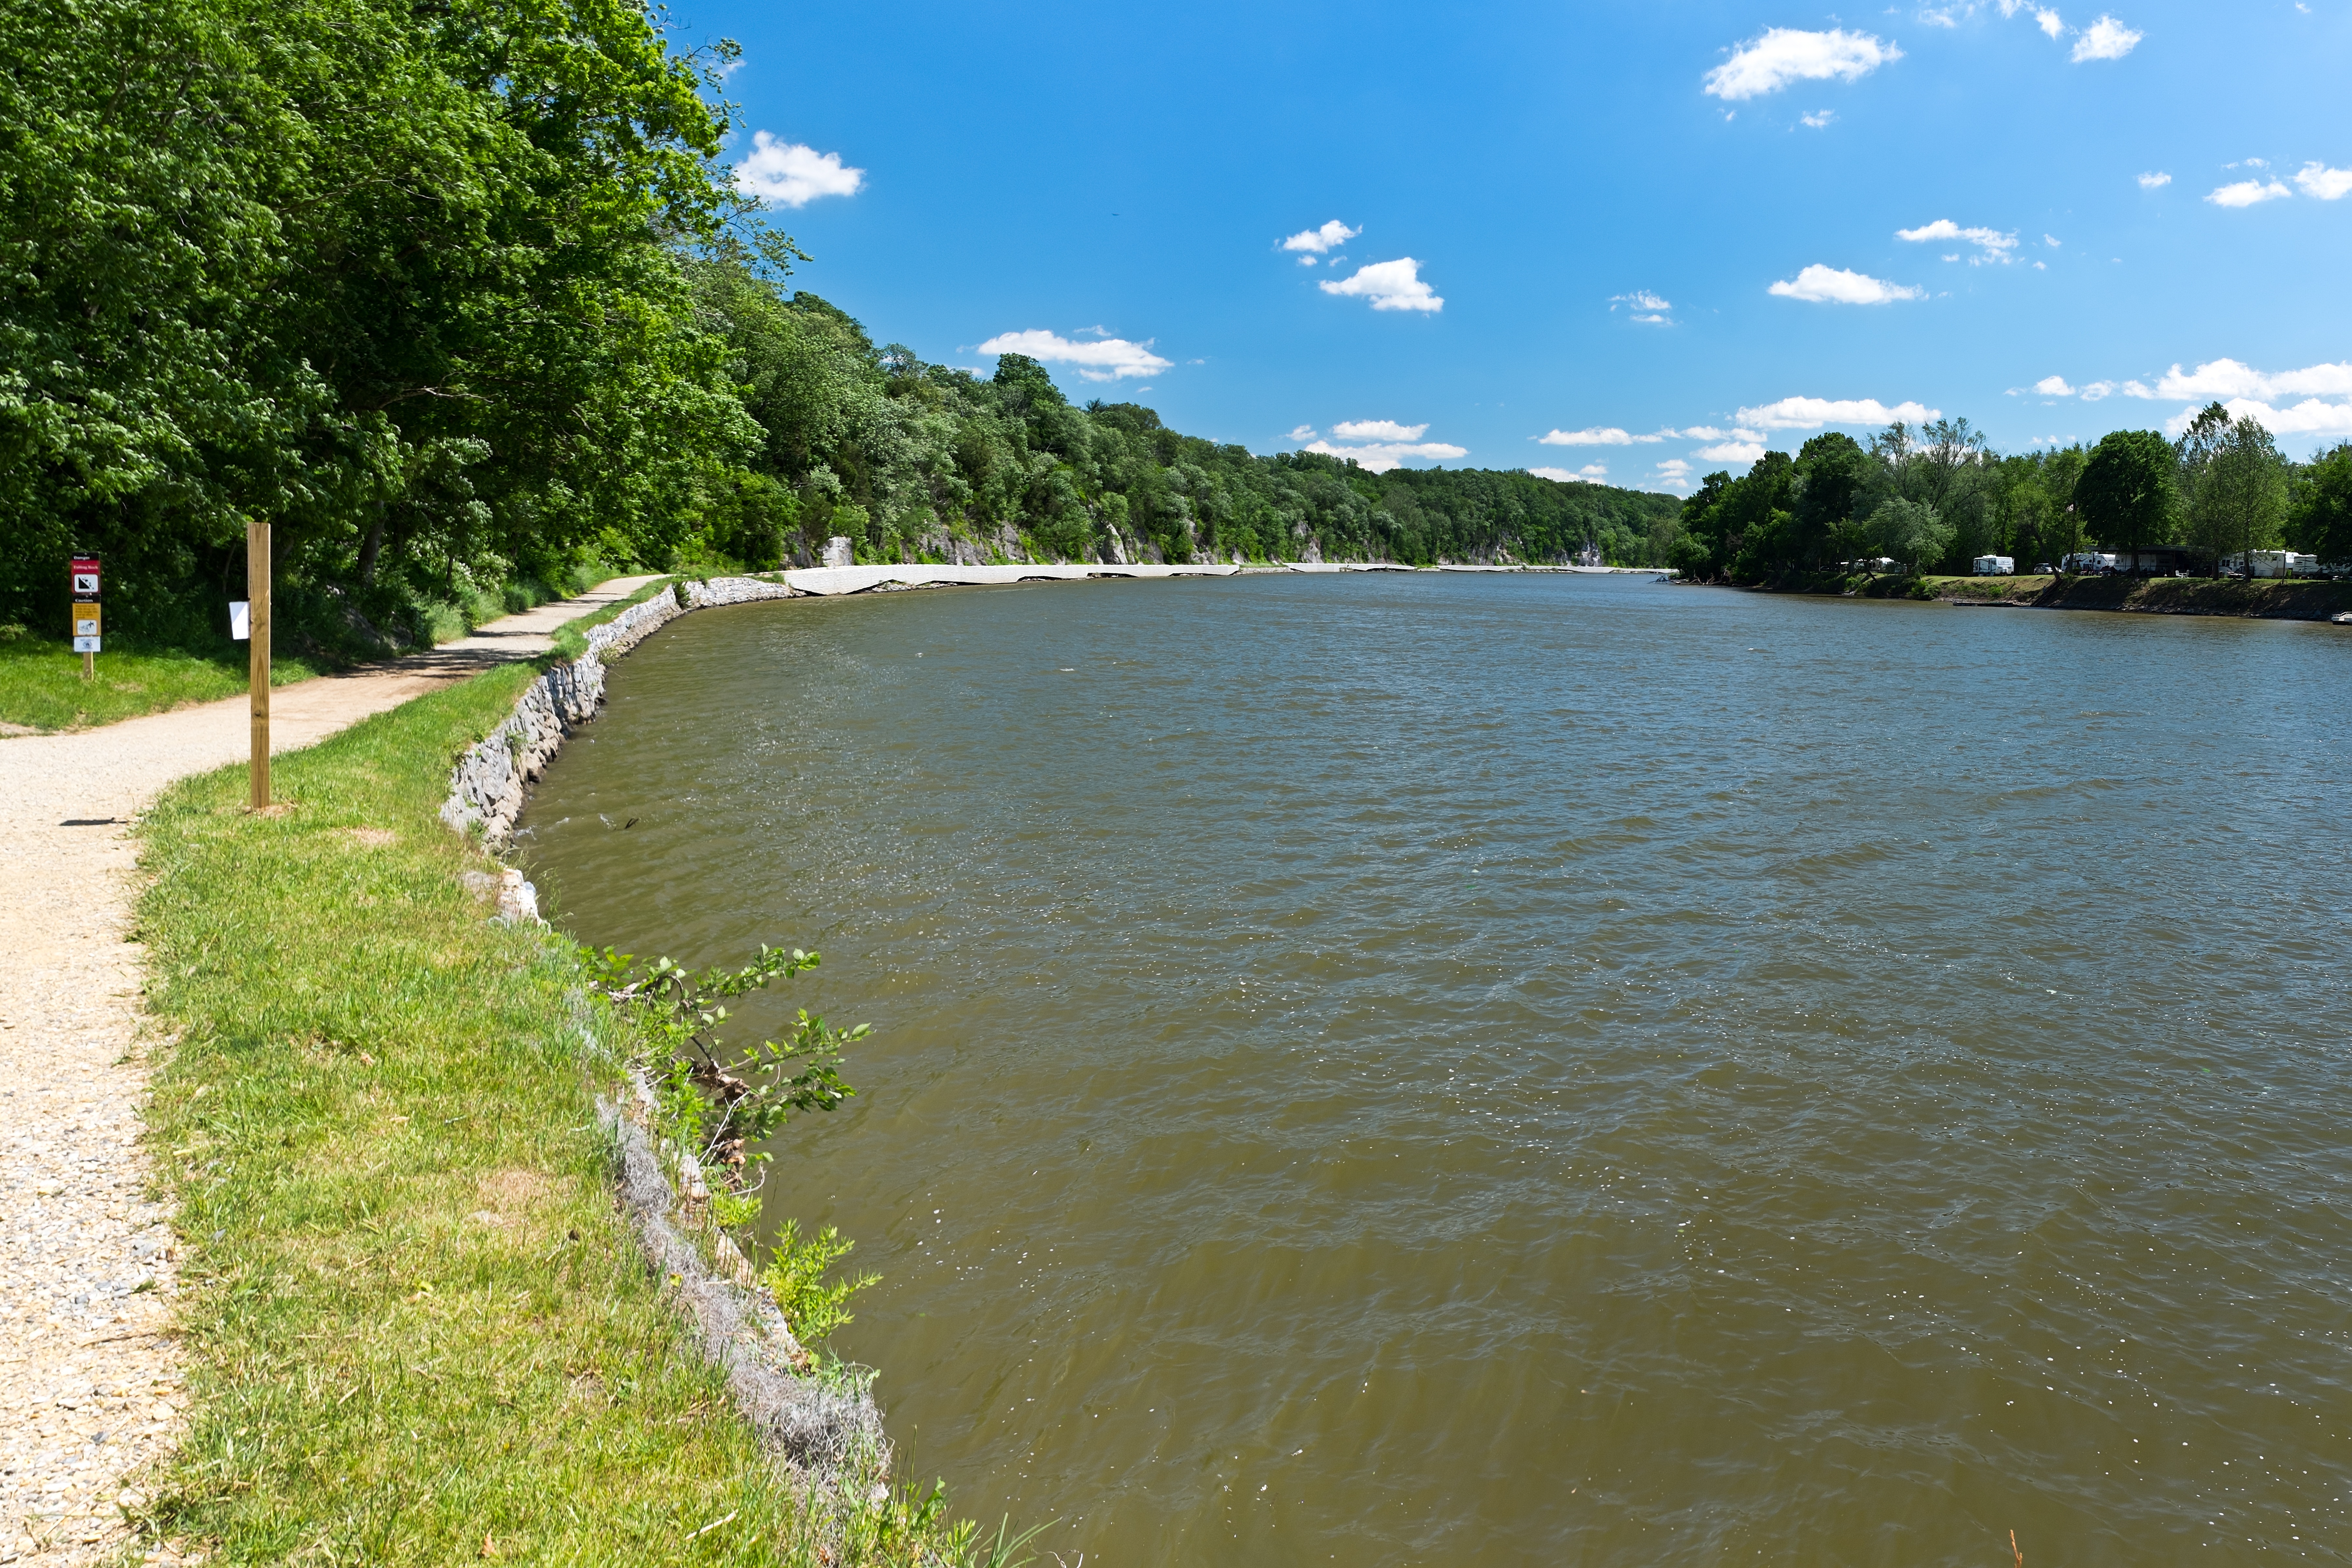
landscape, nature, lake, river, canal, pond, reservoir, waterway, body of water, united states, ohio, chesapeake, big slackwater, national historical park